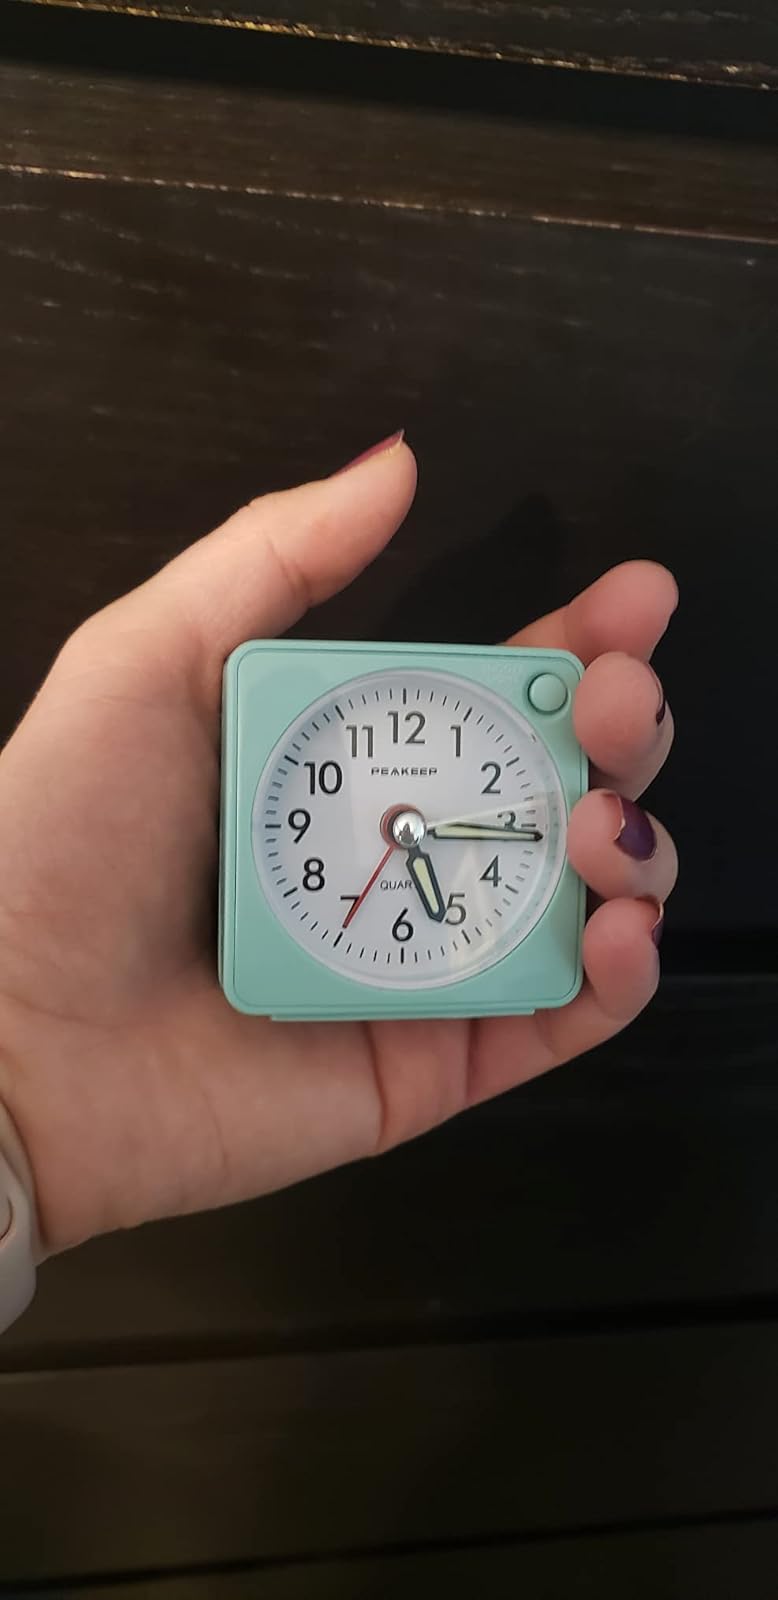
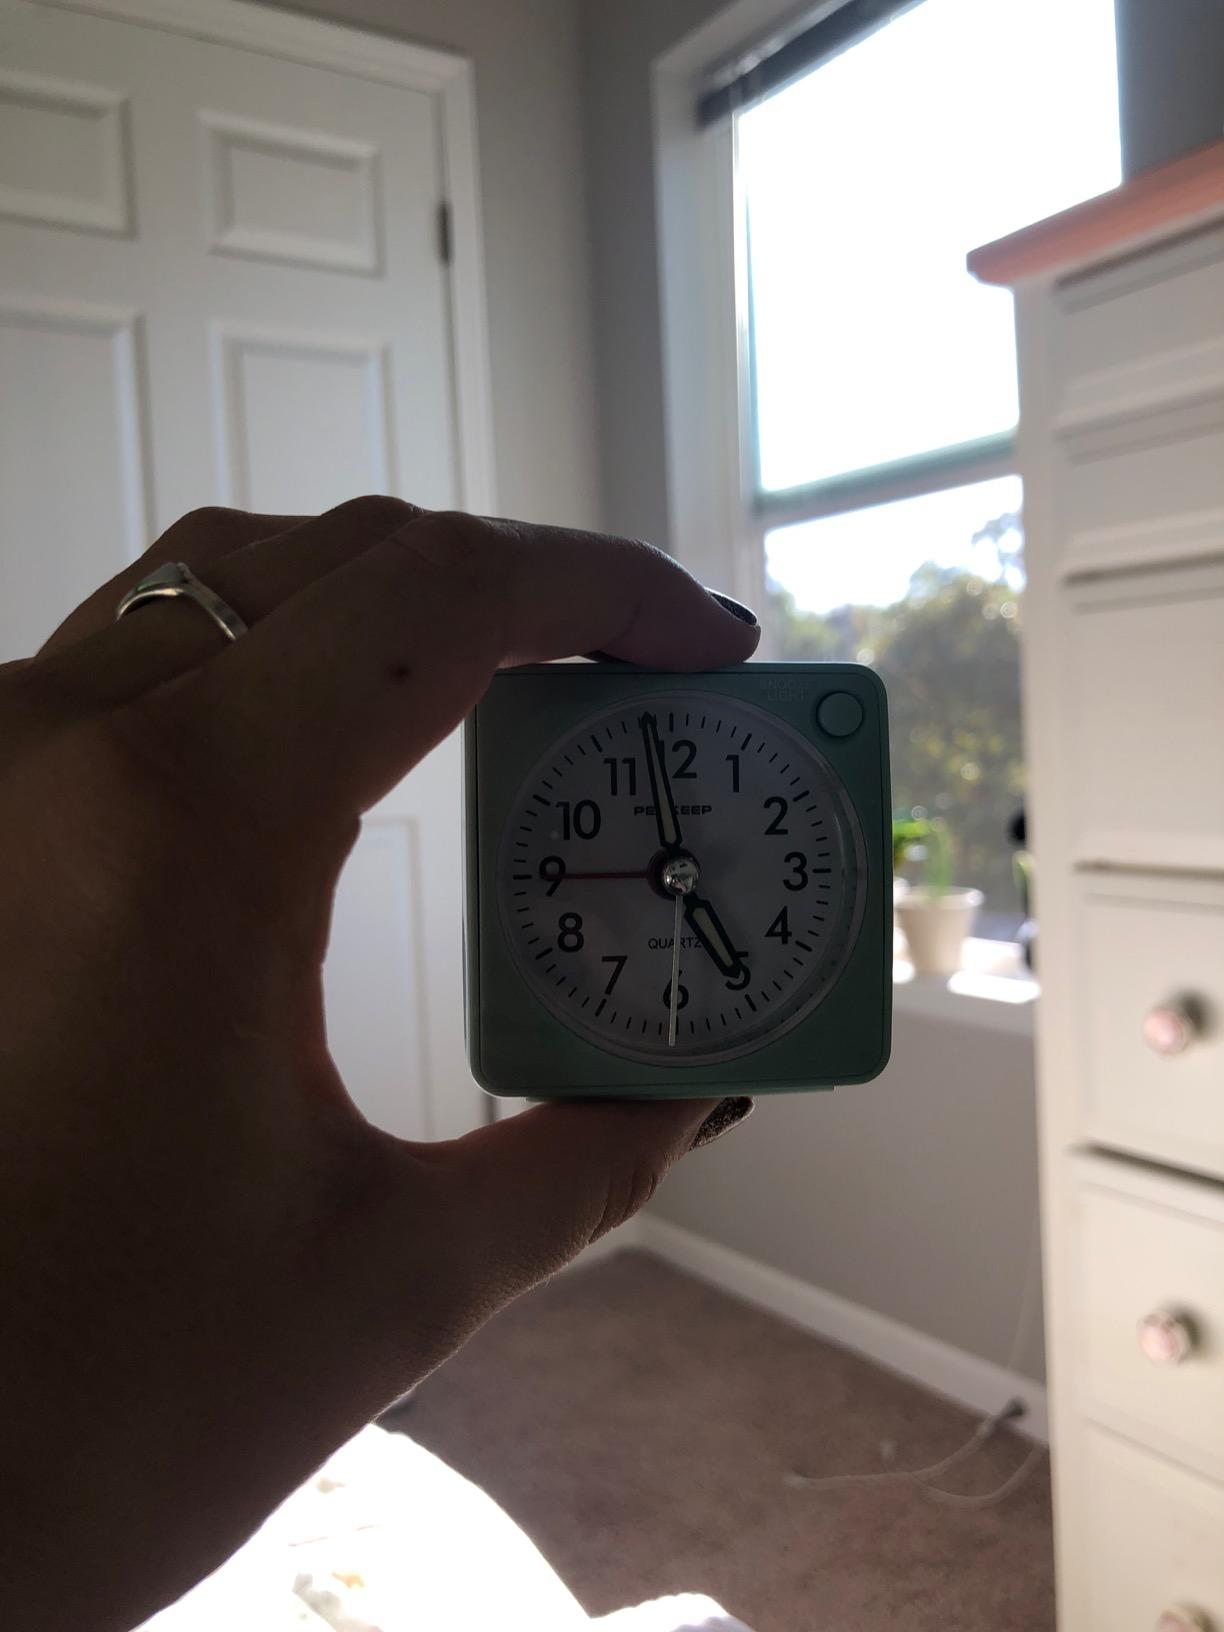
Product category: clock
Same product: yes